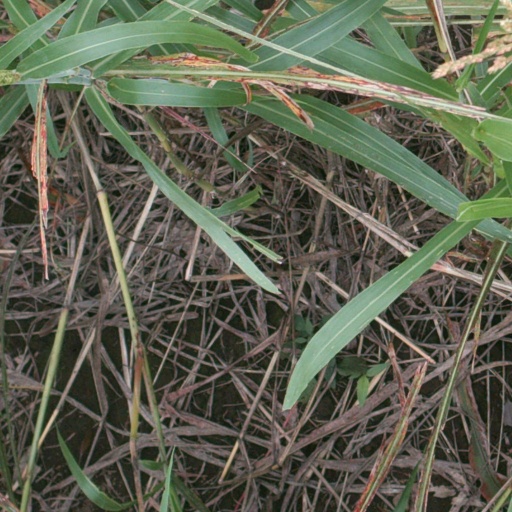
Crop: sorghum